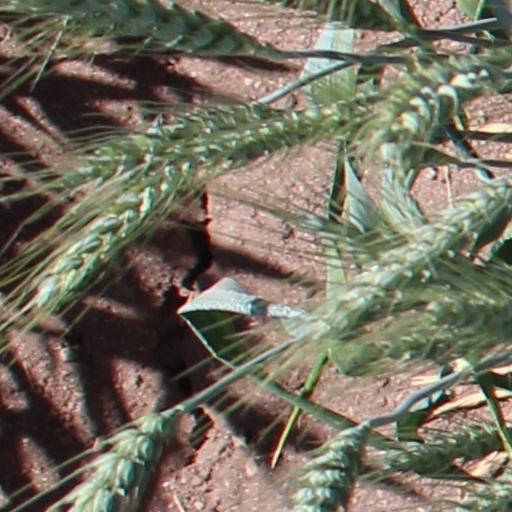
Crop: wheat